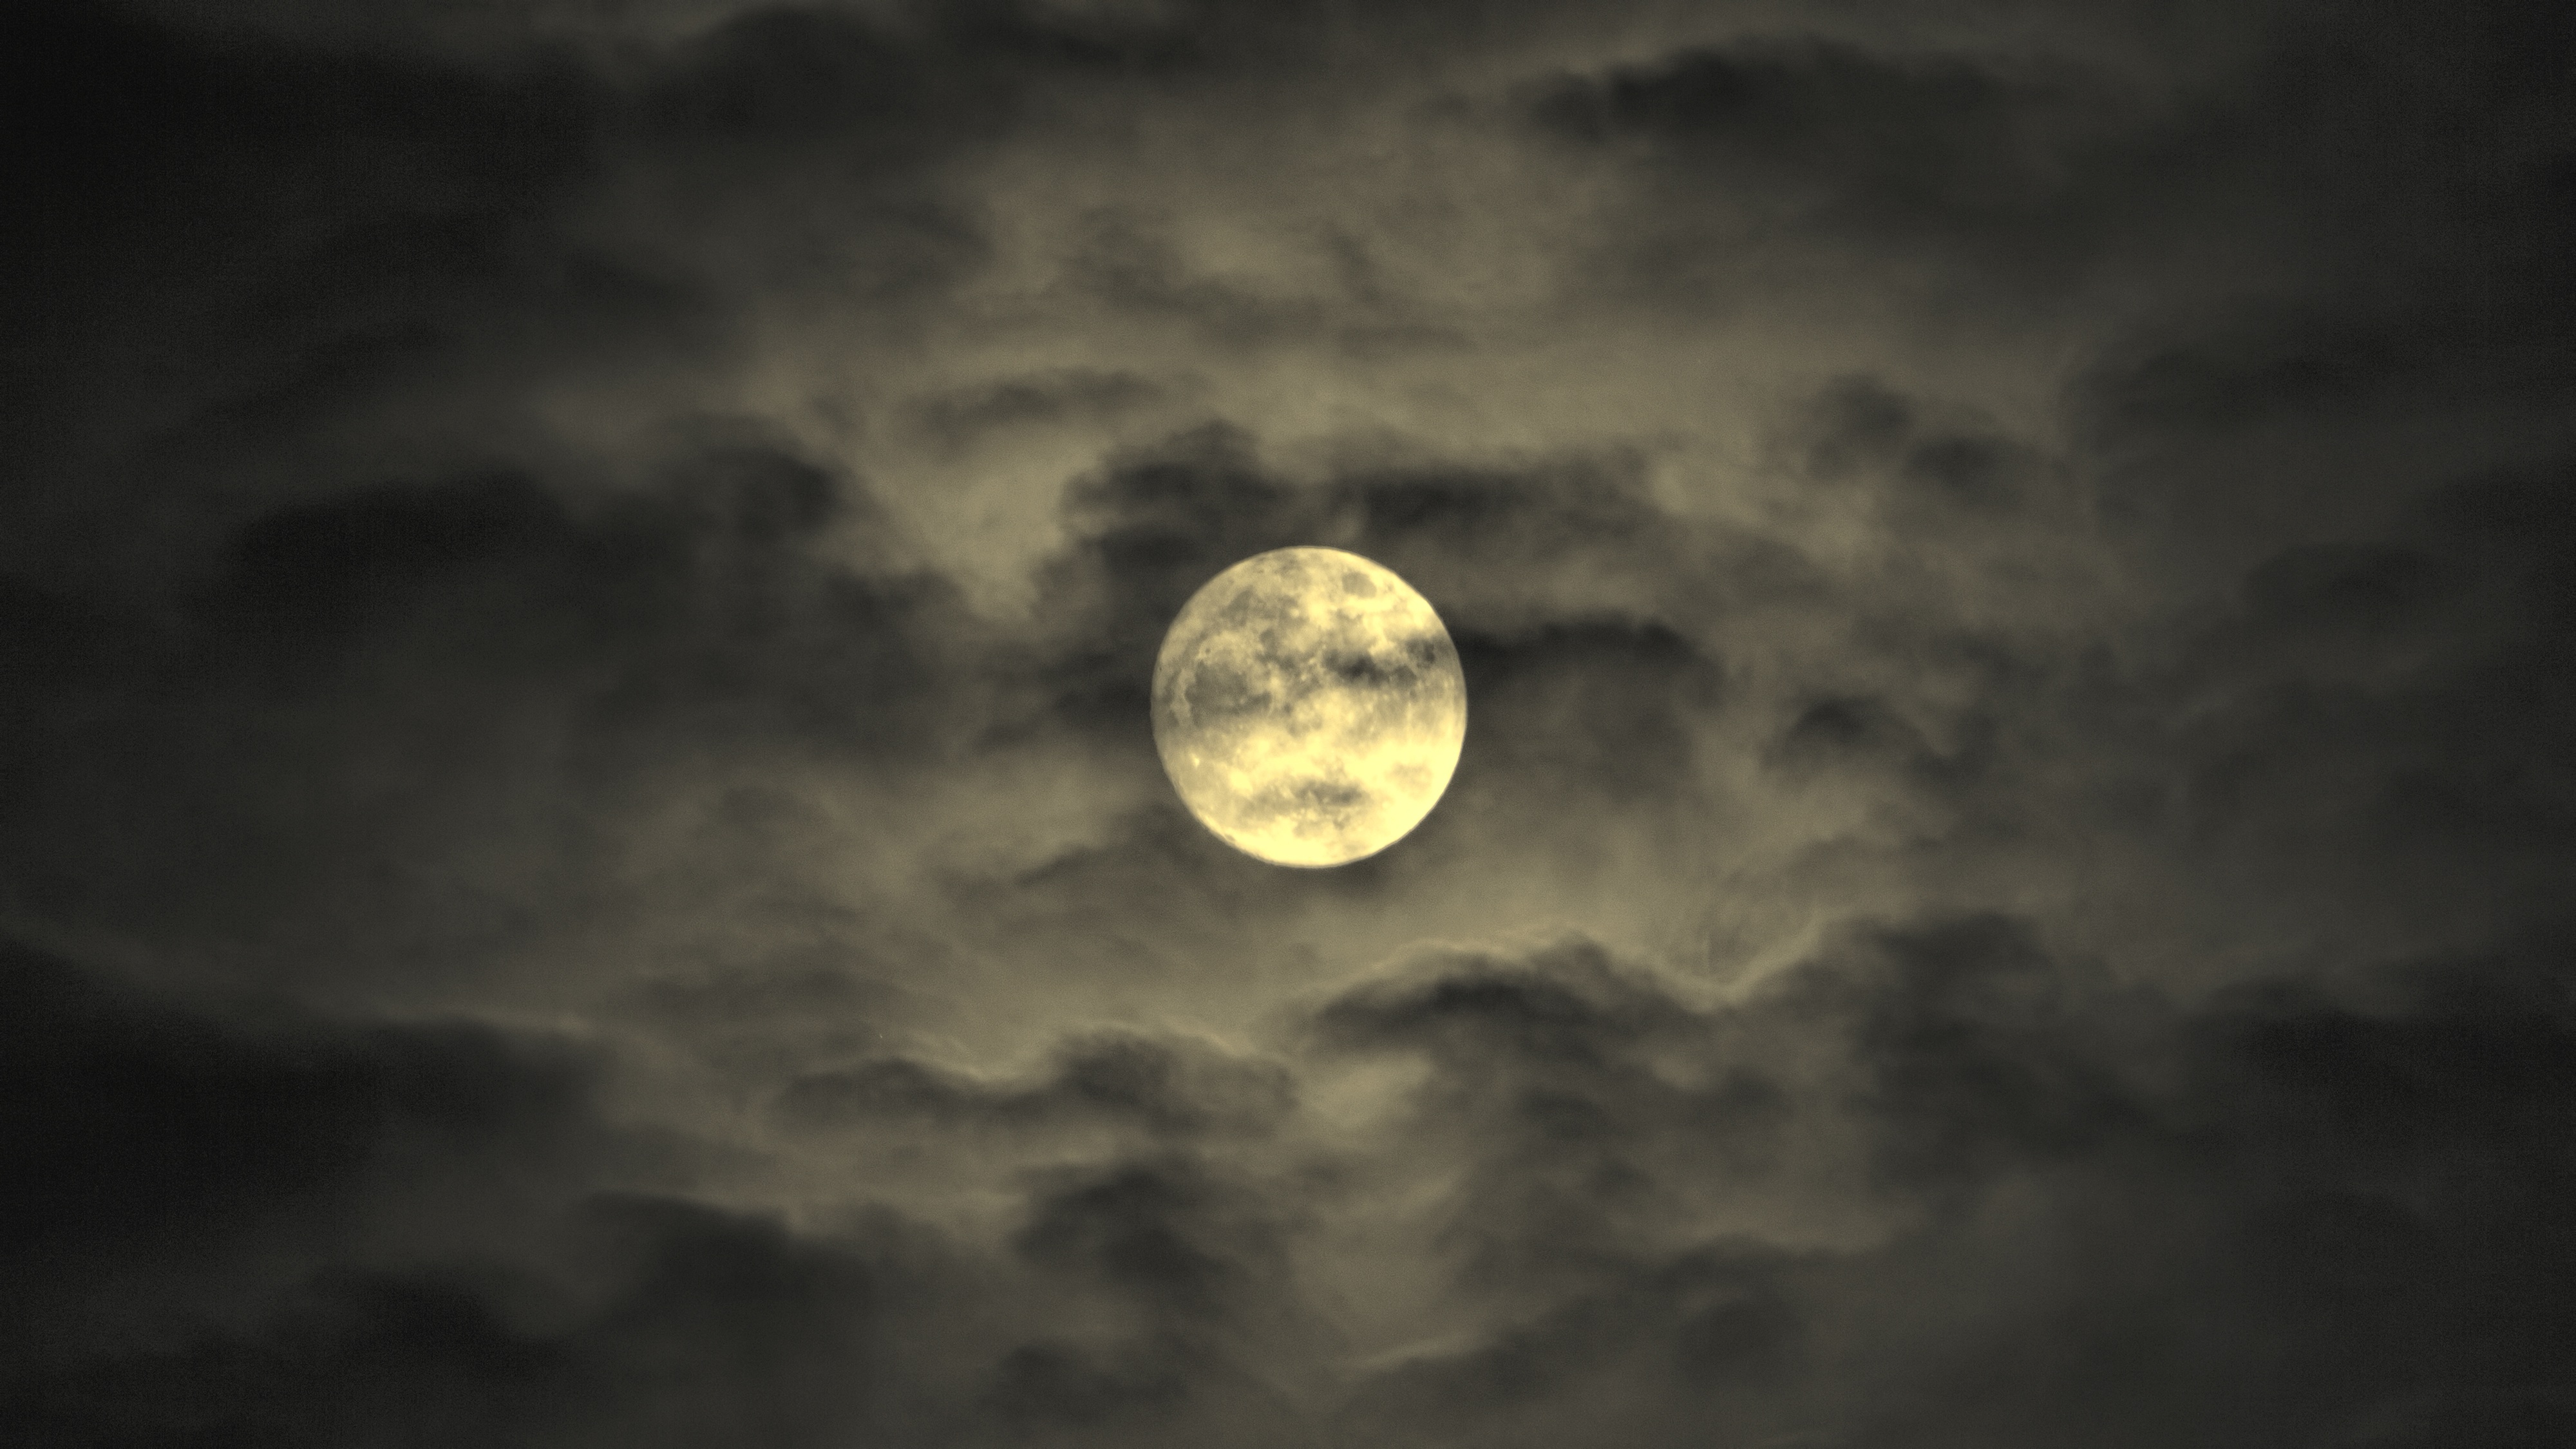
cloud, black and white, sky, sun, sunlight, atmosphere, darkness, monochrome, moon, full moon, moonlight, circle, astronomical object, meteorological phenomenon, celestial event